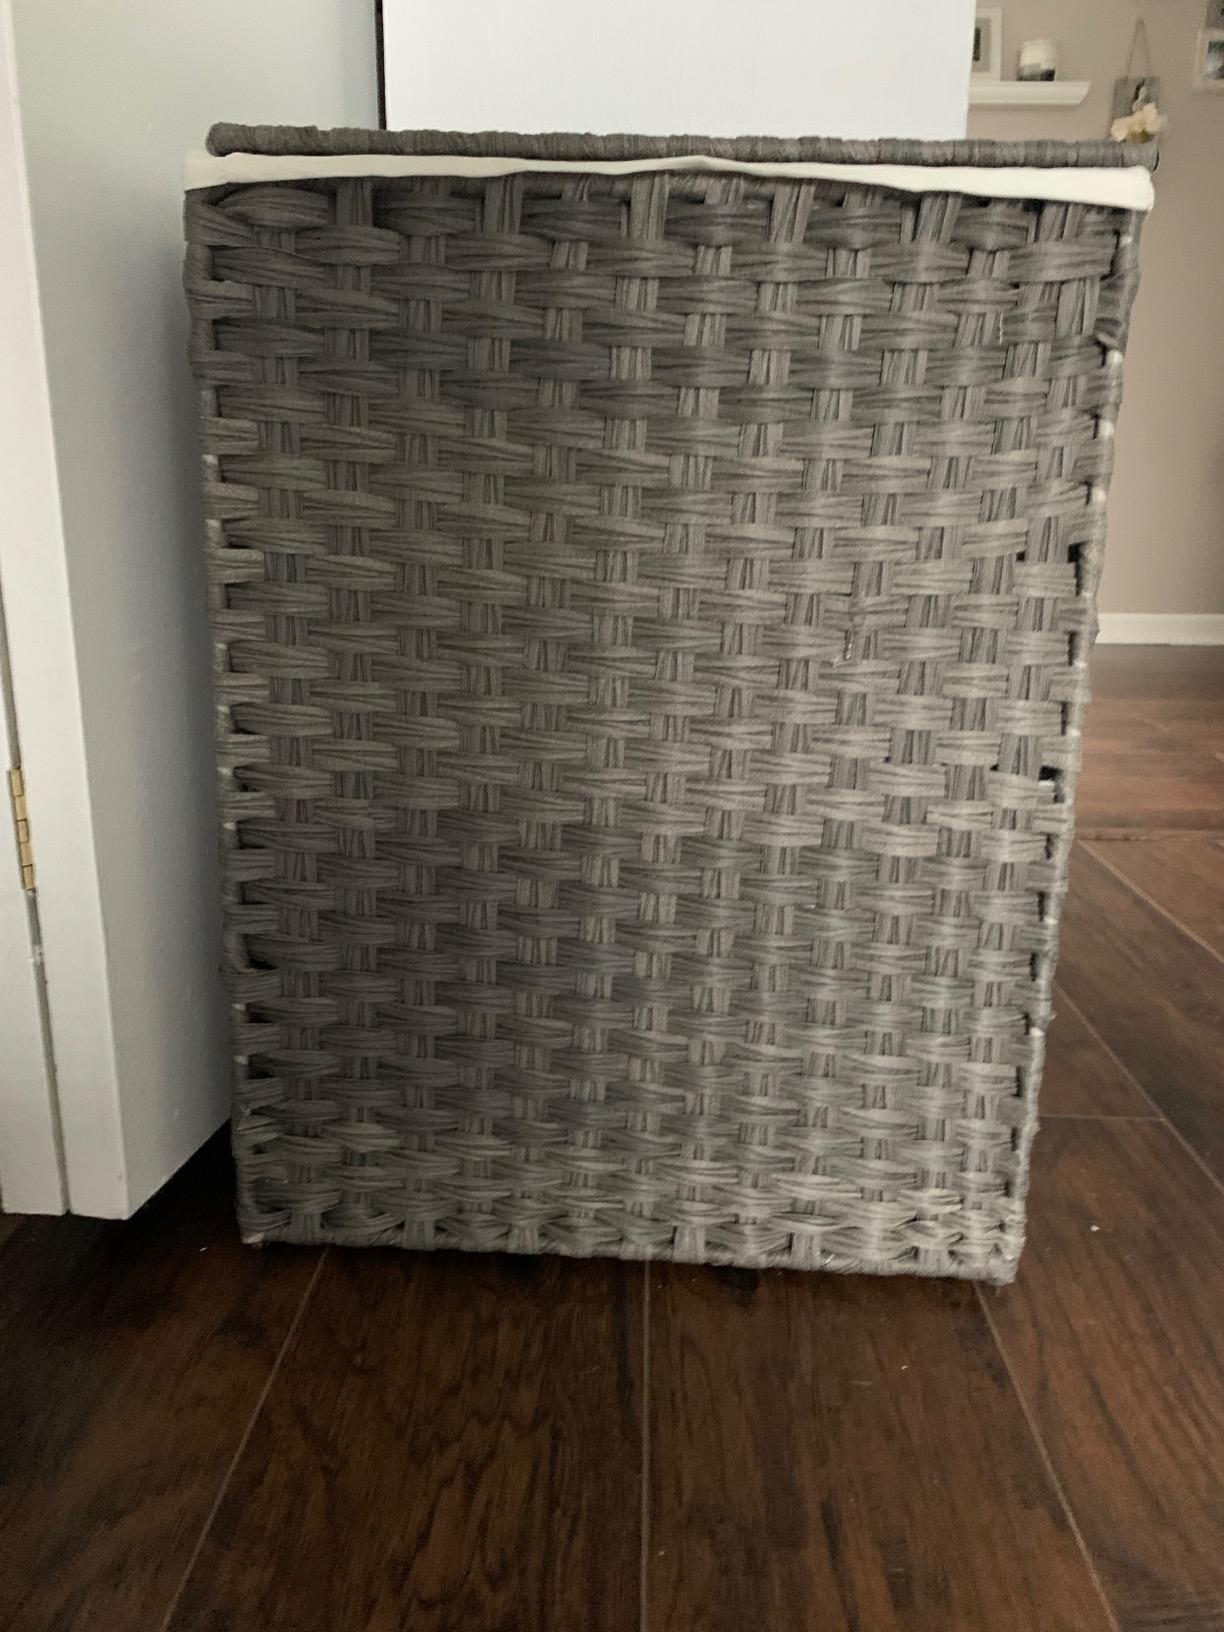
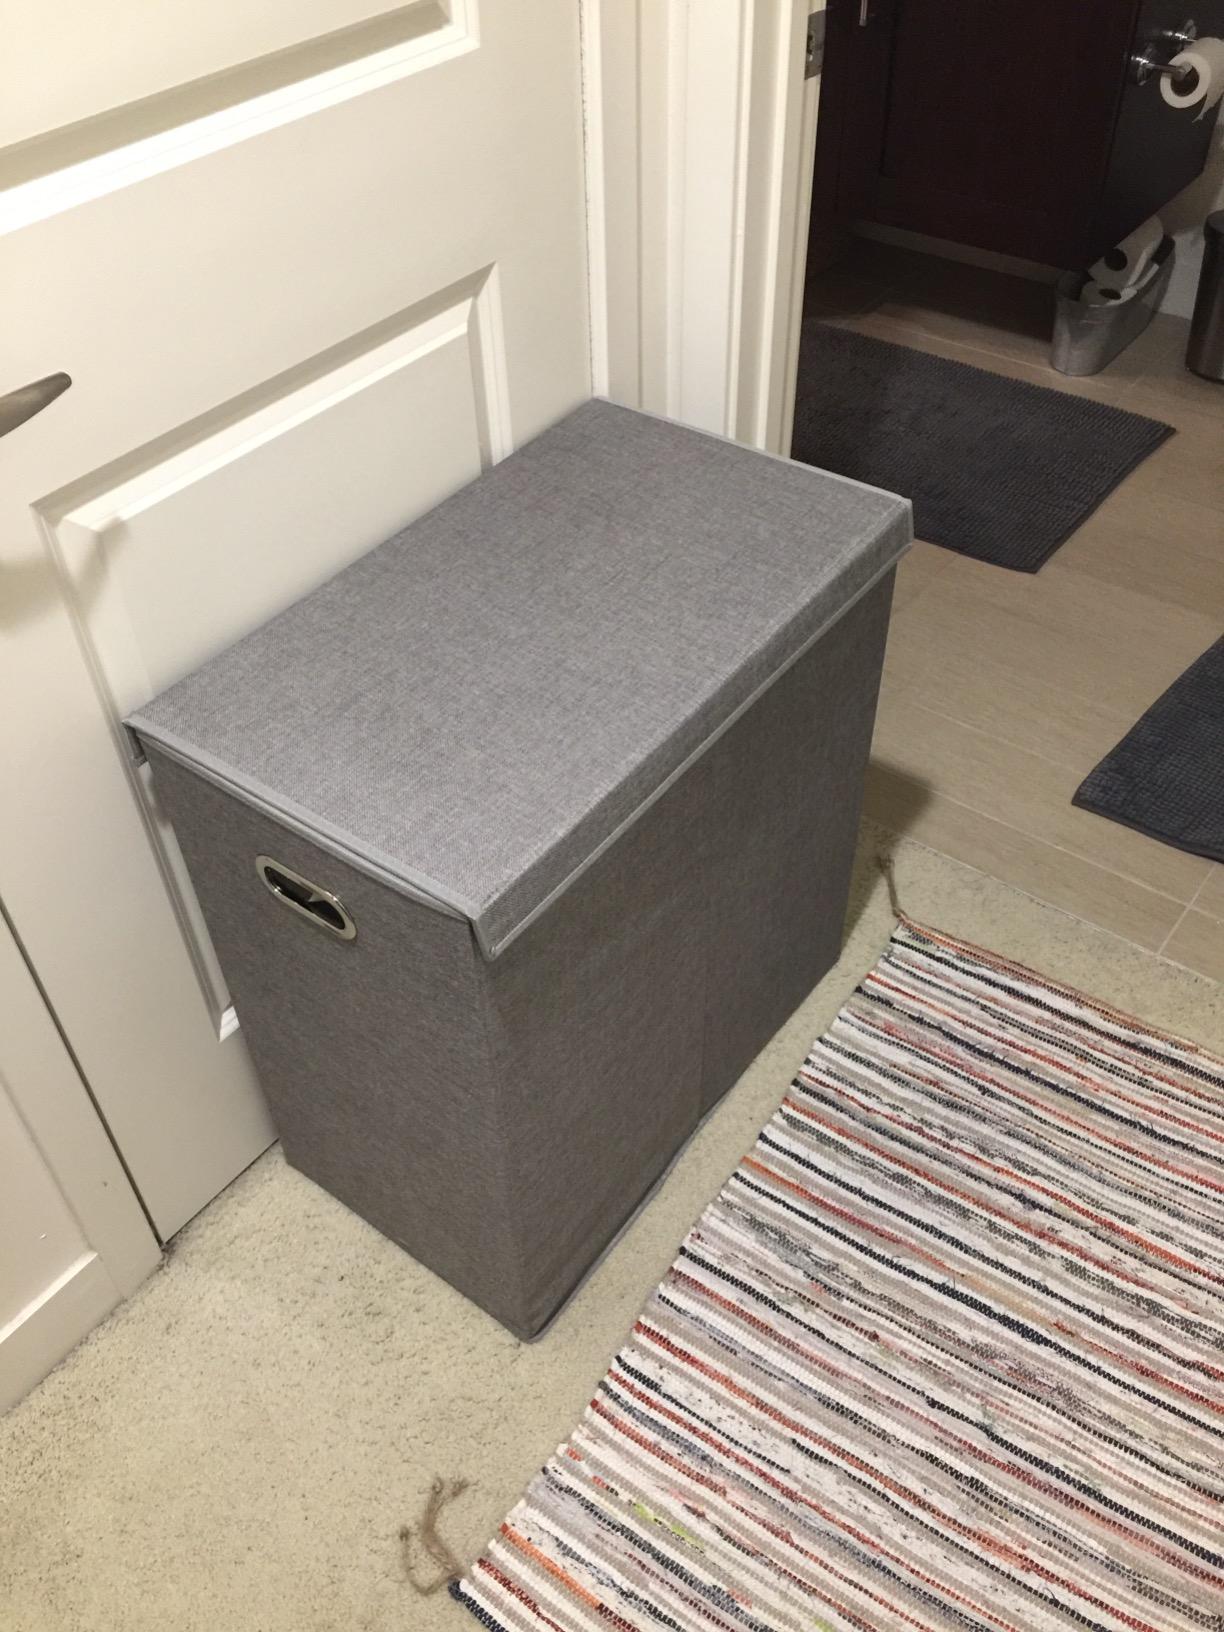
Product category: items_hamper
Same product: no